German military rifles

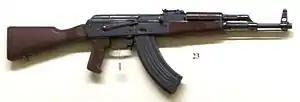
MPi-KM-72

In 1941, Nazi Germany invaded the Soviet Union as part of Operation Barbarossa. Just prior to the opening of hostilities, the Red Army had started re-arming its infantry, replacing its older bolt-action rifles with the new semi-automatic Tokarev SVT38s and SVT40s. This proved to be something of a shock to the Germans, who ramped up their semi-automatic rifle development efforts significantly.